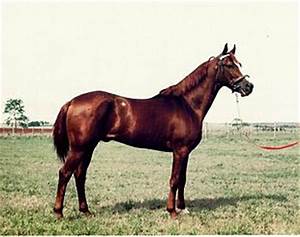
Label: horse